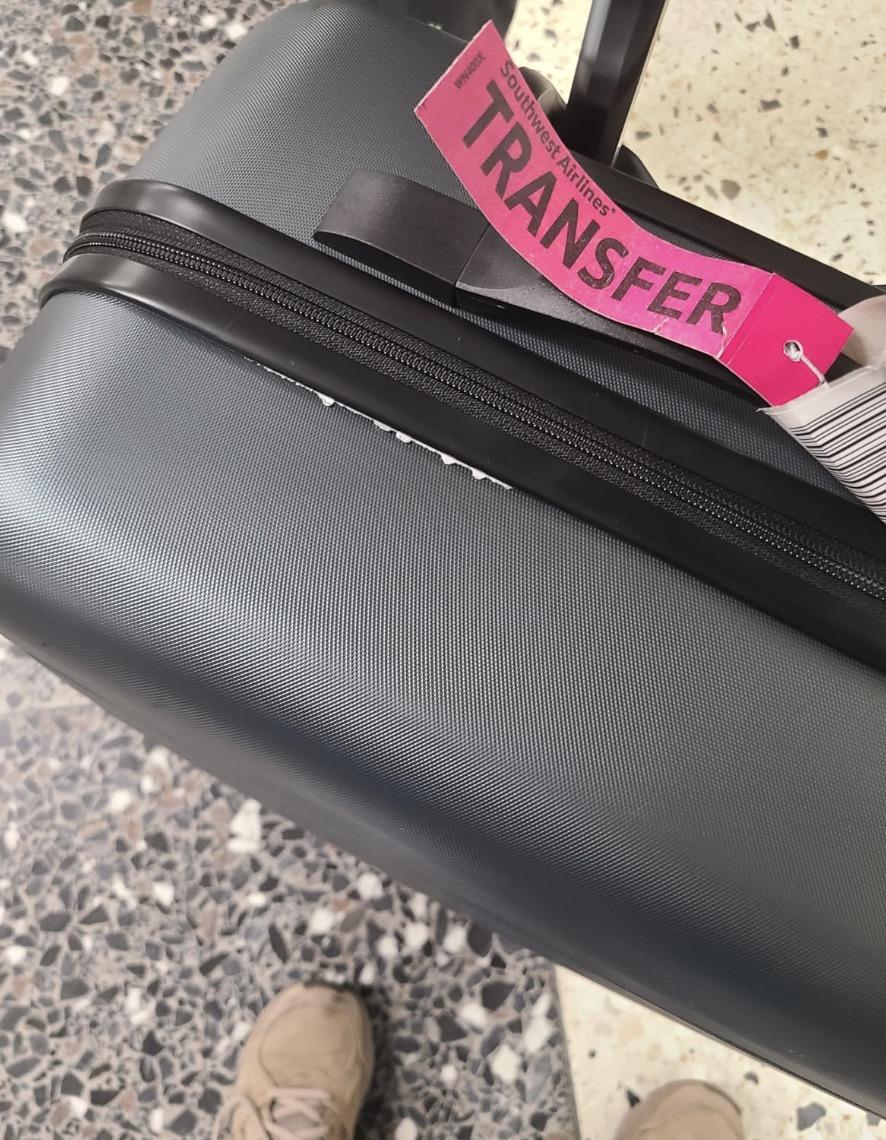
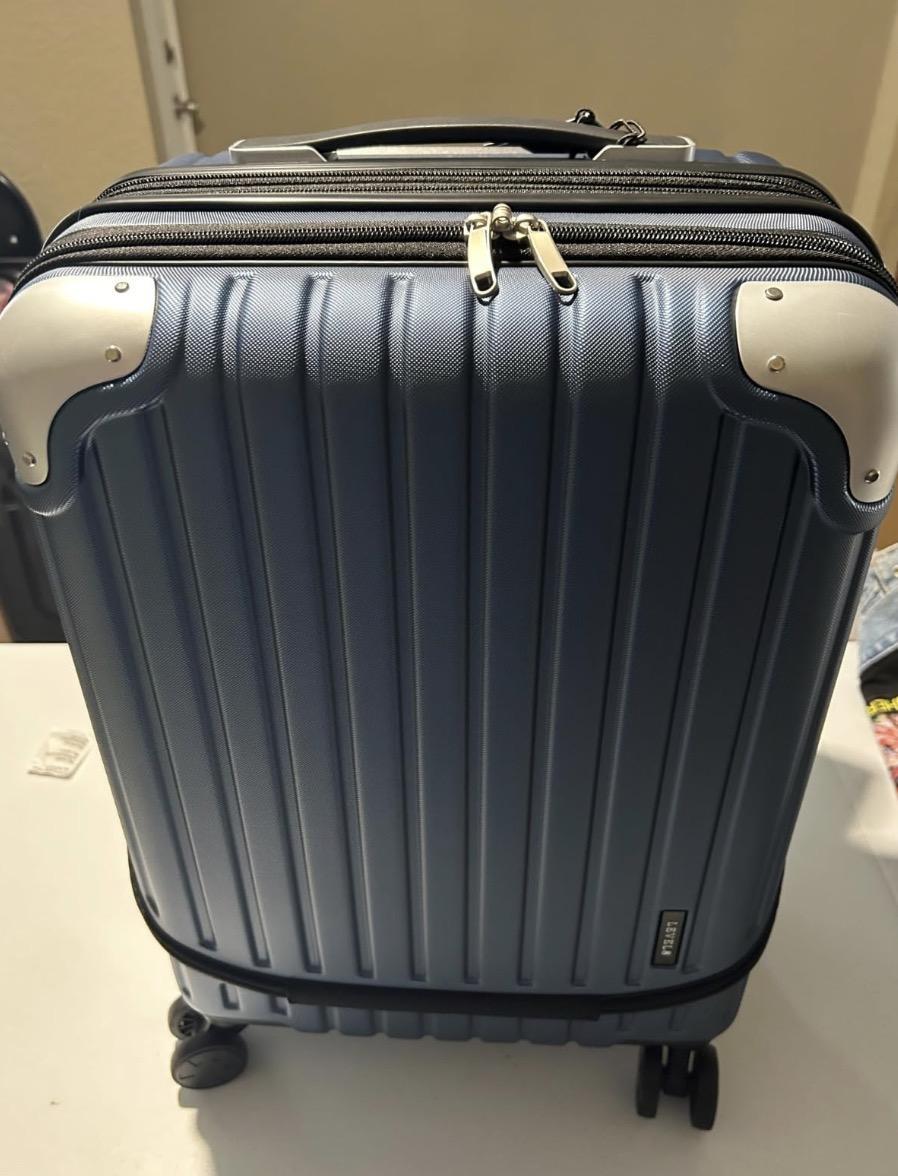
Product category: items_tea
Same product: no